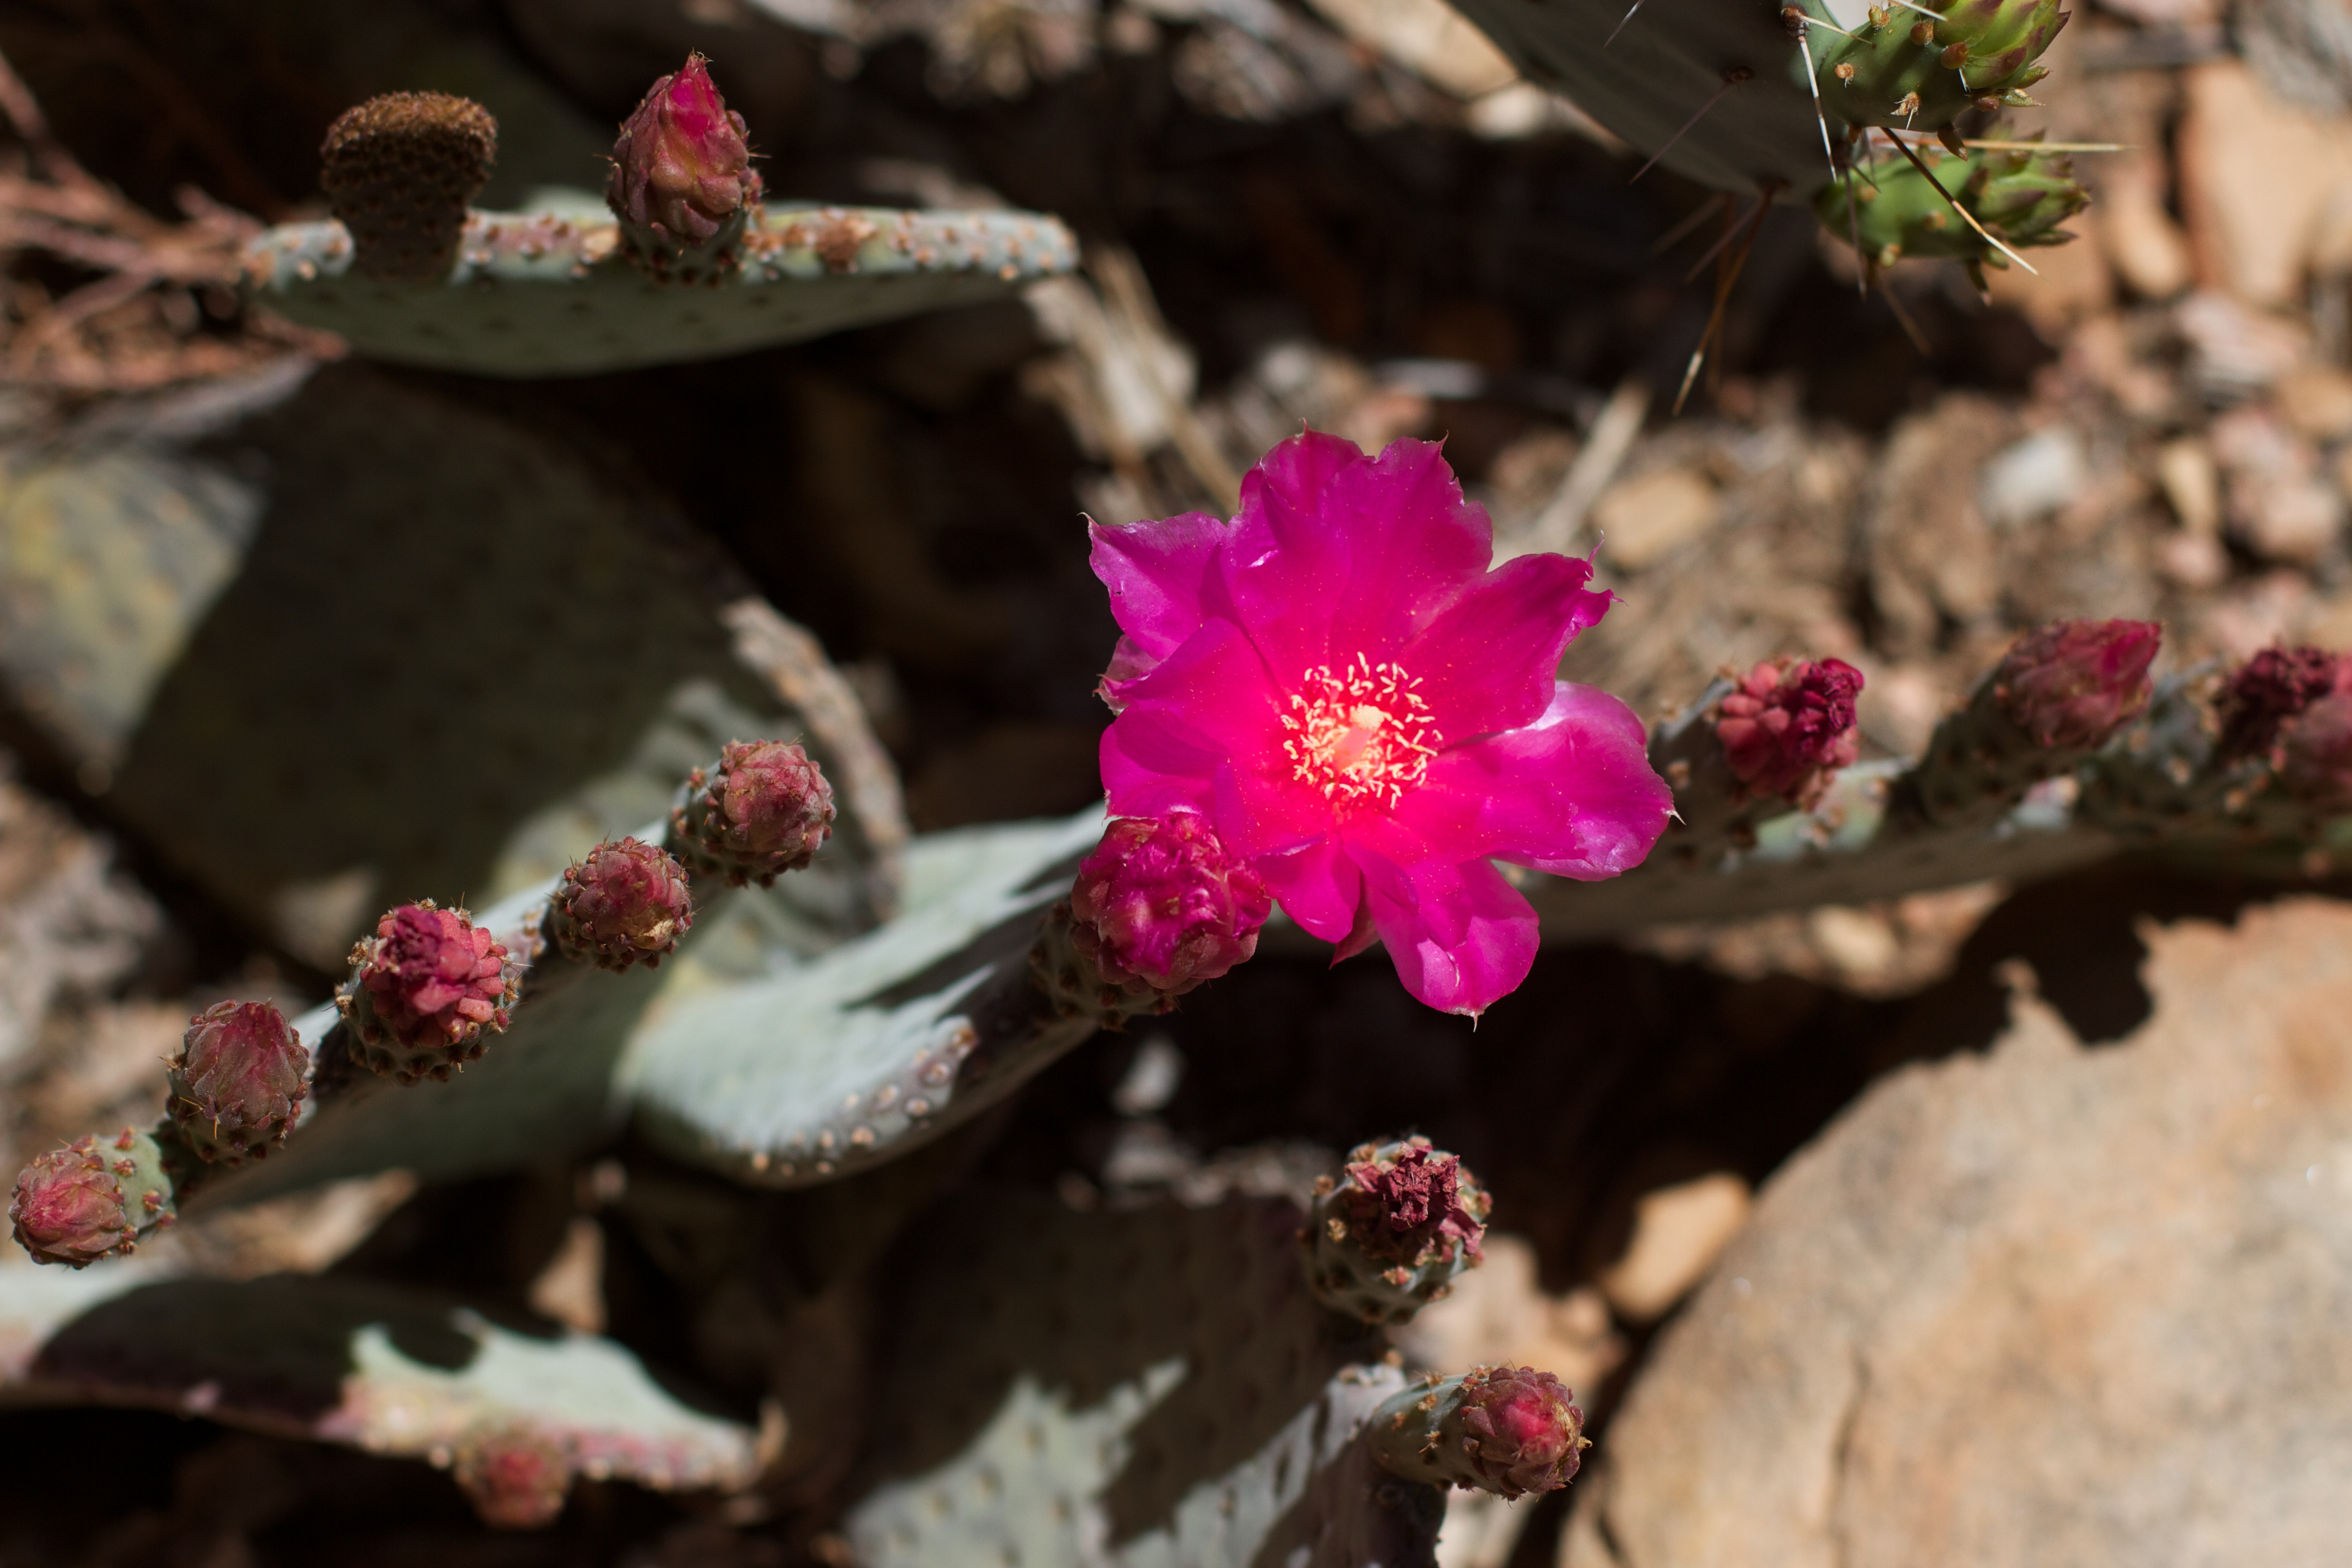
nature, blossom, cactus, plant, leaf, flower, petal, spring, produce, botany, flora, wildflower, macro photography, flowering plant, land plant